Mirza Džomba

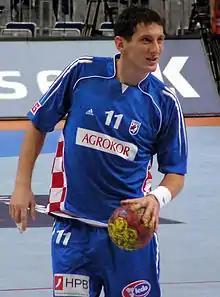
Džomba playing with the Croatia national team

Mirza Džomba (born 28 February 1977) is a Croatian former professional handball player, World champion in 2003 and Olympic champion in 2004.